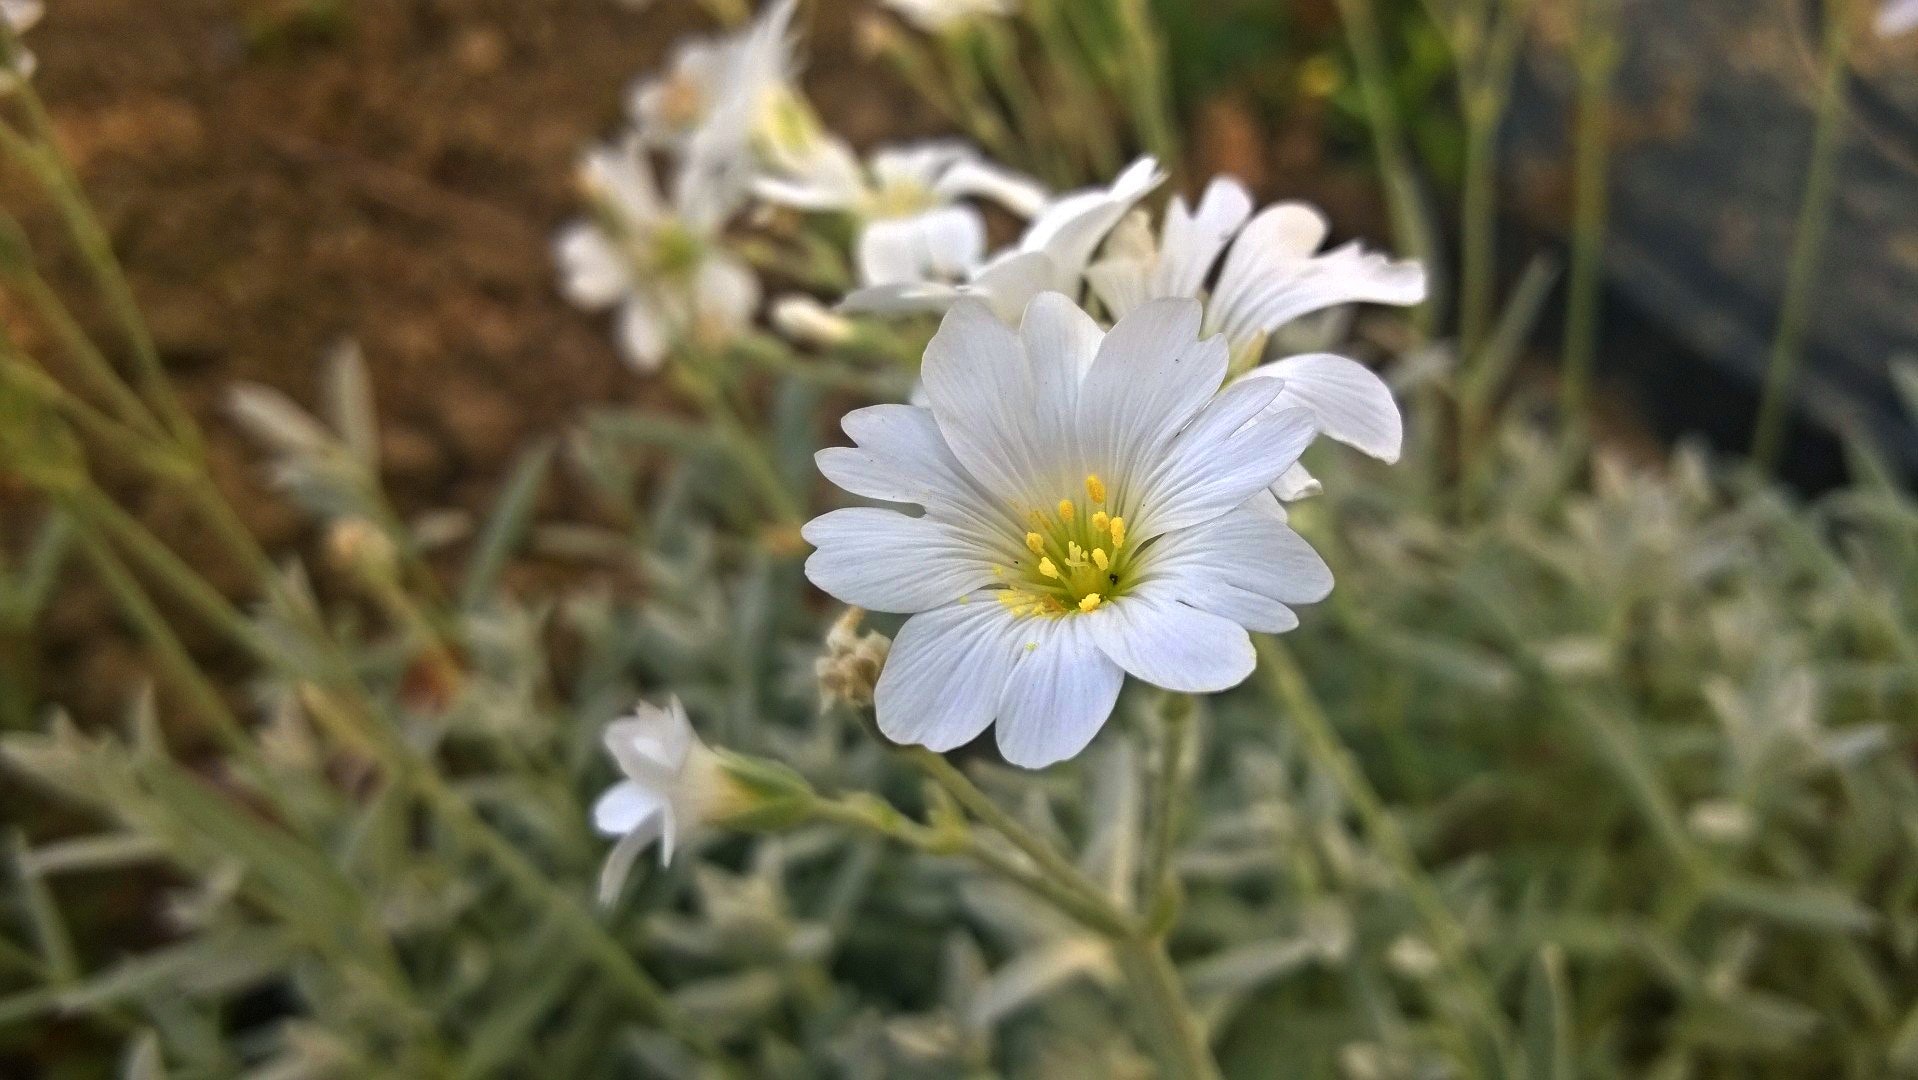
flower, flowering plant, petal, plant, wildflower, daisy family, herbaceous plant, pink family, stitchwort, mallow family, perennial plant